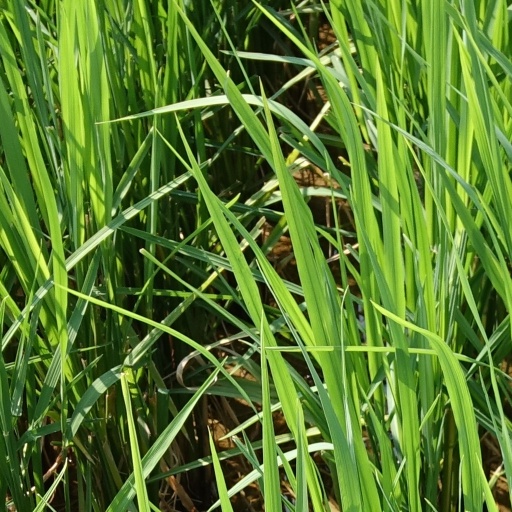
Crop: rice